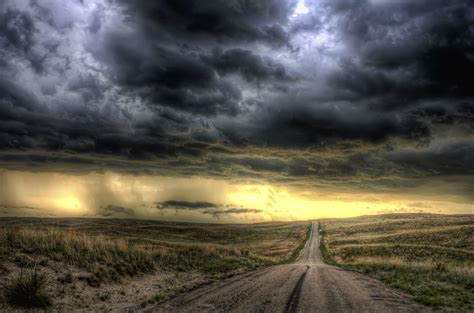
Weather: cloudy or overcast